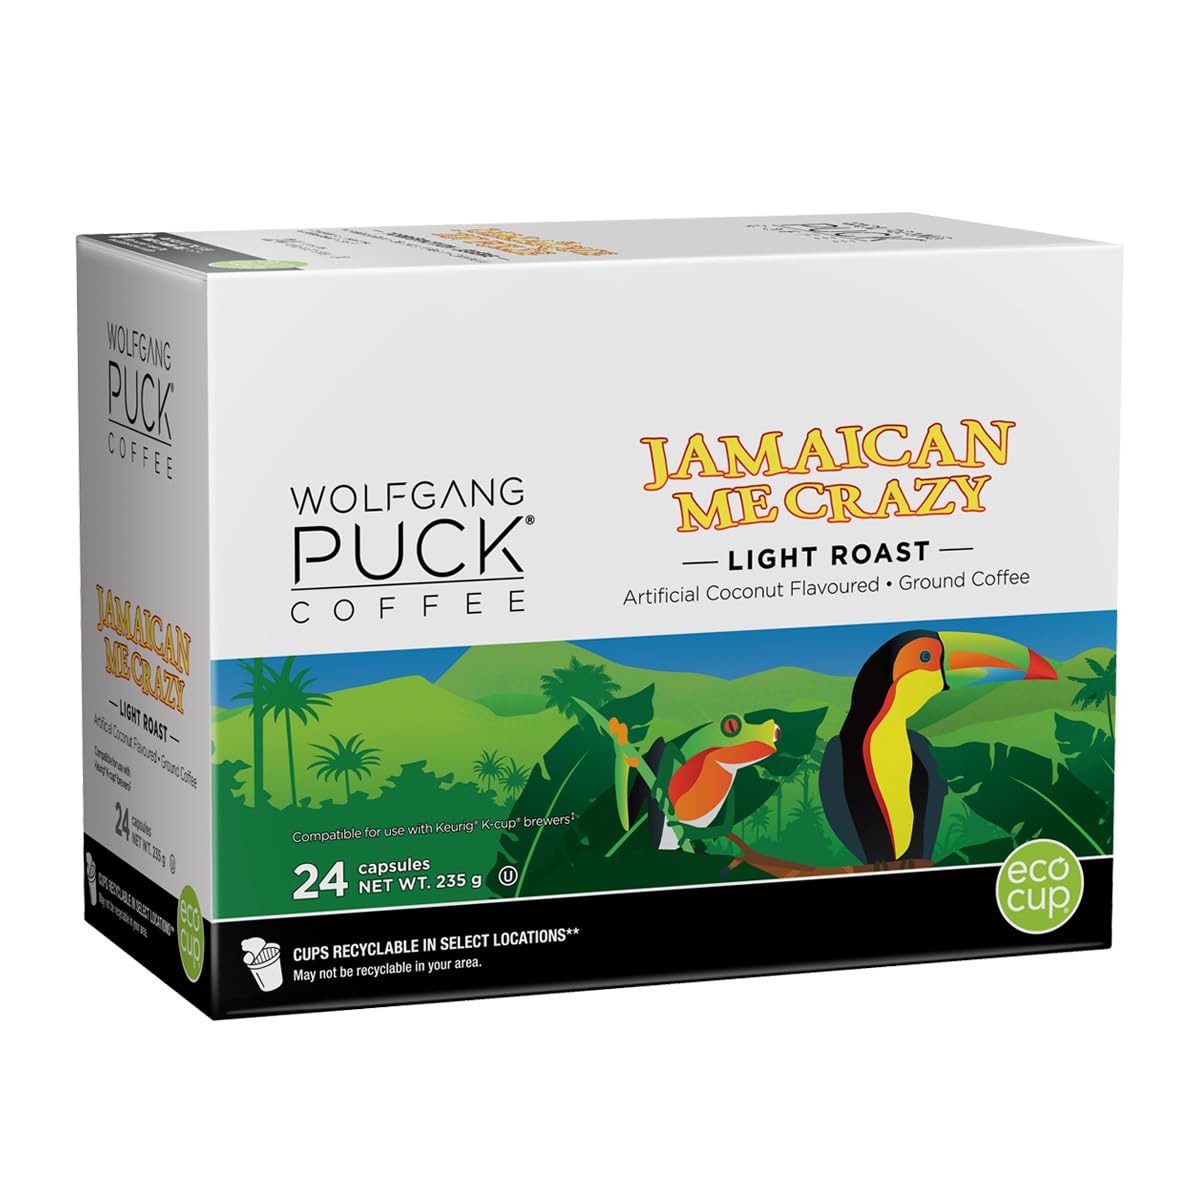
Item Name: Wolfgang Puck Coffee Jamaican Me Crazy Flavored Coffee Single Serve Cups for Keurig, 24 Count (060731740002)
Bullet Point 1: Compatible with ALL Keurig K Cups Brewers including the 20 version
Bullet Point 2: A medium roast infused with rich coconut by Wolfgang Puck; Includes 1 box of 24 count.
Bullet Point 3: Single-use mini brewer cups hold the perfect amount of grounds, no need to measure
Bullet Point 4: PLEASE NOTE: DUE TO A RECENT MANUFACTURING CHANGE, "JAMAICA ME CRAZY" HAS BEEN CHANGED TO "JAMAICAN ME CRAZY". THE COFFEE IS EXACTLY THE SAME, ONLY THE NAME AND GRAPHICAL DESIGN OF THE BRAND ARE DIFFERENT.
Bullet Point 5: Whether you need a morning pick-me-up, or a quick escape to the islands, a delicious cup of Wolfgang Puck Jamaica Me Crazy is the perfect companion K-cups are compatible with all Keurig brewers, and are also compatible with the new Keurig 20
Value: 24.0
Unit: Count

Price: 28.87